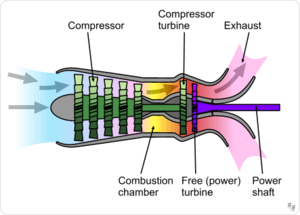
Jetmotor / Turbinemotorer
Turboskaftmotor
Jetmotoren er en relativ gammel opfindelse. Teknologien blev demonstreret af Heron af Alexandria i det 1. århundrede. En Aeolipile var en vandbeholder med to dyser. Ved opvarmning fik dampjetkraften aeolipilen til at rotere. Den mere avancerede motor er ikke mere end små 100 år gammel. Udviklingen af denne opfindelse er til gengæld gået meget hurtigt pga. 2. verdenskrig.